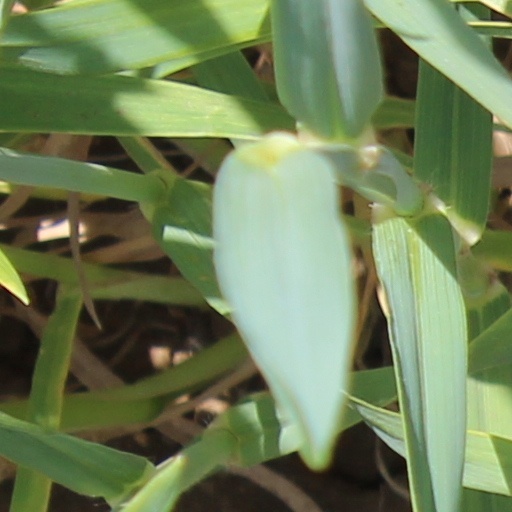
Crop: wheat